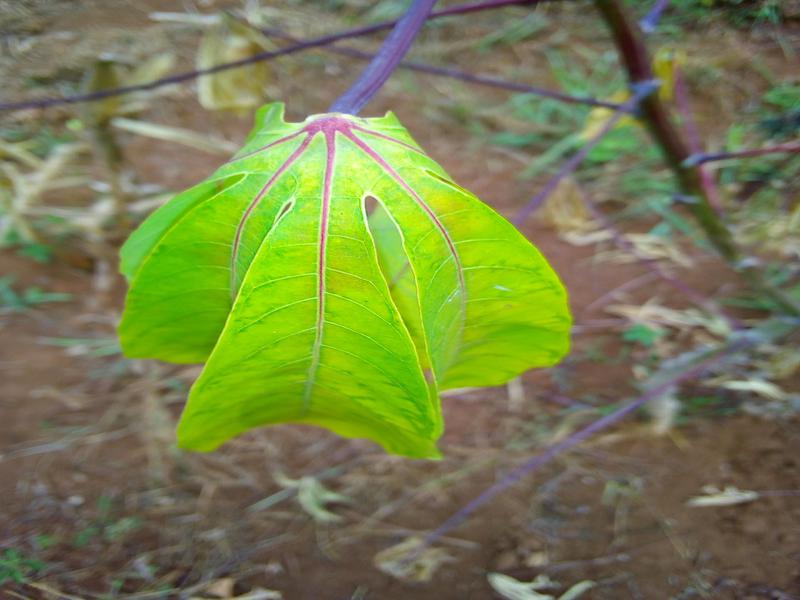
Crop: cassava
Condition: brown_streak_disease